Boeing KC-135 Stratotanker

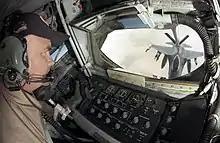
USAF KC-135R boom operator view from boom pod

Eight KC-135R aircraft are receiver-capable tankers, commonly referred to as KC-135R(RT). All eight aircraft were with the 22d Air Refueling Wing at McConnell AFB, Kansas, in 1994. They are primarily used for force extension and Special Operations missions, and are crewed by highly qualified receiver capable crews. If not used for the receiver mission, these aircraft can be flown just like any other KC-135R.